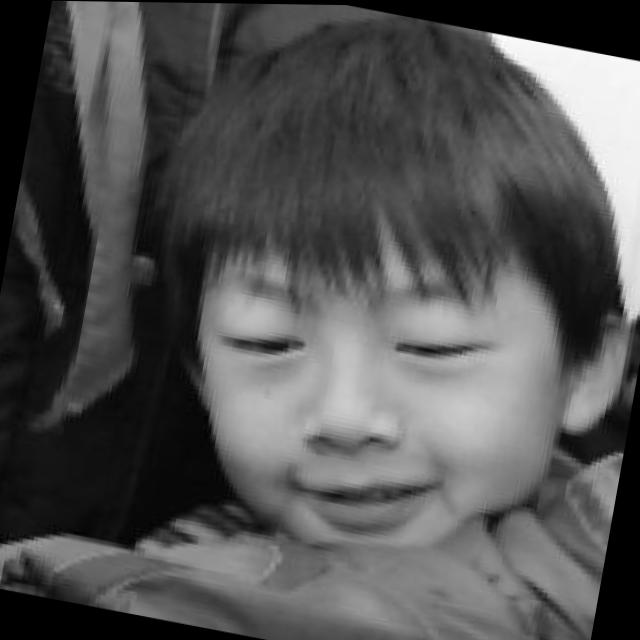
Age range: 0-12